Portuguese Navy

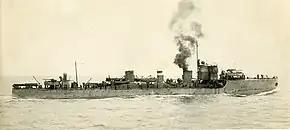
NRP "Guadiana", a "Douro"-class destroyer employed in the defense of the Lisbon harbor

The conflict between Portugal and Germany started before the formal declaration of war between the two countries, when several military clashes occurred in the borders between Angola and German West Africa and between Mozambique and German East Africa, in the middle of 1914. In August 1914, a German surprise attack against the isolated border post of Mazúia in the Rovuma riverbank in Northern Mozambique, resulted in the massacre of the small garrison, including its commander, the Navy sergeant Eduardo Rodrigues da Costa, who become the first Portuguese killed in action during the World War I. Another of these surprise attacks occurred against the post of Cuangar in southern Angola in October, also resulting in the massacre of most of the Portuguese garrison, machine-gunned by the attacking German forces. As part of the Portuguese military reinforcements sent to respond to the German aggressions, a naval infantry expeditionary battalion was sent to Angola in November 1914, participating in the South-West Africa Campaign land fighting, under the command of Lieutenant-Commander Afonso Cerqueira.